Denikaina Ready

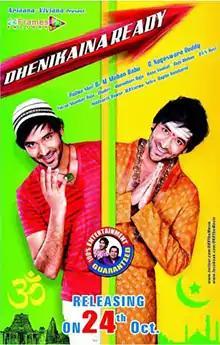
Movie poster

Denikaina Ready is a 2012 Indian Telugu-language action comedy film directed by G. Nageswara Reddy and produced by Mohan Babu. The film features Vishnu Manchu and Hansika Motwani in the lead roles. The film is a remake of the Malayalam film "Udayapuram Sulthan".